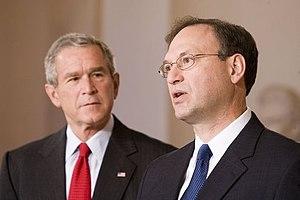
Samuel Anthony Alito, Jr., né le 1ᵉʳ avril 1950 à Trenton, est un juge américain siégeant à la Cour suprême des États-Unis depuis le 31 janvier 2006.
George Walker Bush /d͡ʒɔɹd͡ʒ wɔkɚ bʊʃ/, né le 6 juillet 1946 à New Haven, fils de George H. W. Bush et de sa femme, née Barbara Pierce, est un homme d'État américain, 43ᵉ président des États-Unis, en fonction du 20 janvier 2001 au 20 janvier 2009.